Barbara Payton

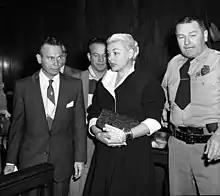
Payton in 1955, during her arraignment for check fraud

Payton's hard drinking and hard living ultimately destroyed her physically and emotionally. Celebrity bartender and self-proclaimed hustler Scotty Bowers has alleged that for a time, she was regarded as a high-class call girl, much in demand. From 1955 to 1963, her alcohol dependence and drug addiction led to multiple skirmishes with the law, which included an arrest on Sunset Boulevard for prostitution.